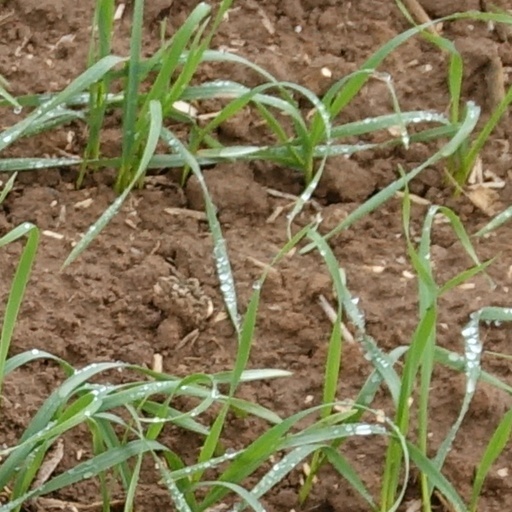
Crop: wheat